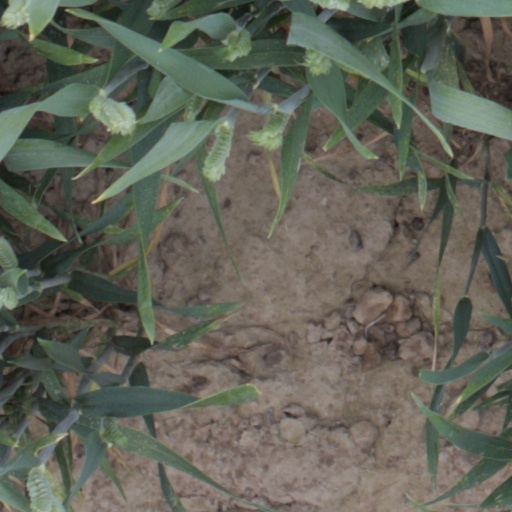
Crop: wheat